Empower Field at Mile High

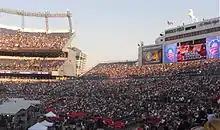
The south end zone as it looked during the final day of the 2008 Democratic National Convention

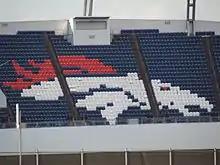
Detailed view of seats colored to form the Denver Broncos logo

The stadium has hosted other sports events. The first football game held (college, on September 1, 2001; attendance 75,022) was the Rocky Mountain Showdown, when the University of Colorado Buffaloes defeated the Colorado State University Rams 41–14. On July 2, 2005, it hosted the 2005 Major League Lacrosse All-Star Game. In 2006, Major League Lacrosse placed the expansion Outlaws in Denver.